Newspaper poetry

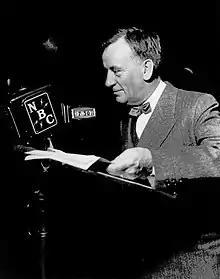
Edgar Guest, 'probably the most widely circulated newspaper poet of all time', first published in the "Detroit Free Press" in 1899.

American newspaper poetry dates at least from the Revolutionary era. Among the elements of the vibrant print culture of that period were poems, often satirical, in the many newspapers of the day.